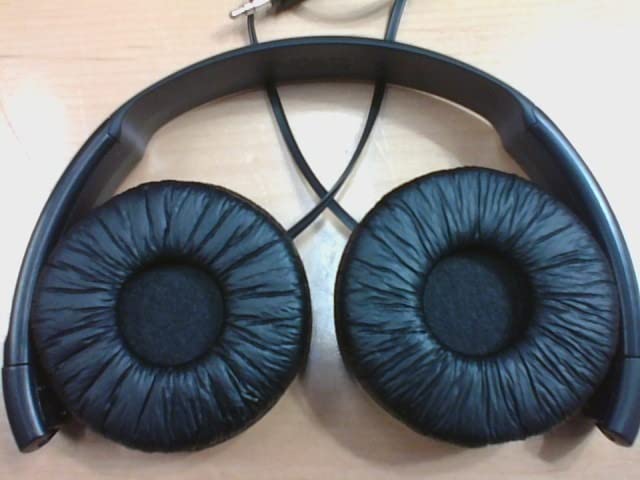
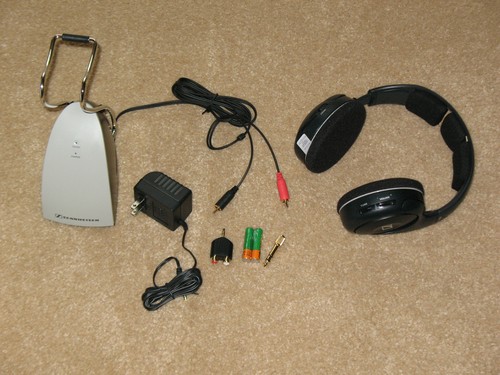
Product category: headphones
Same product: no